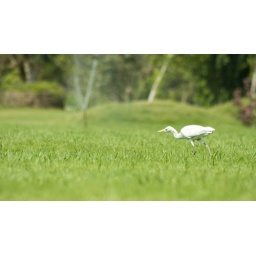
white bird (dont know its name) enjoying sprinkler refreshment in grass